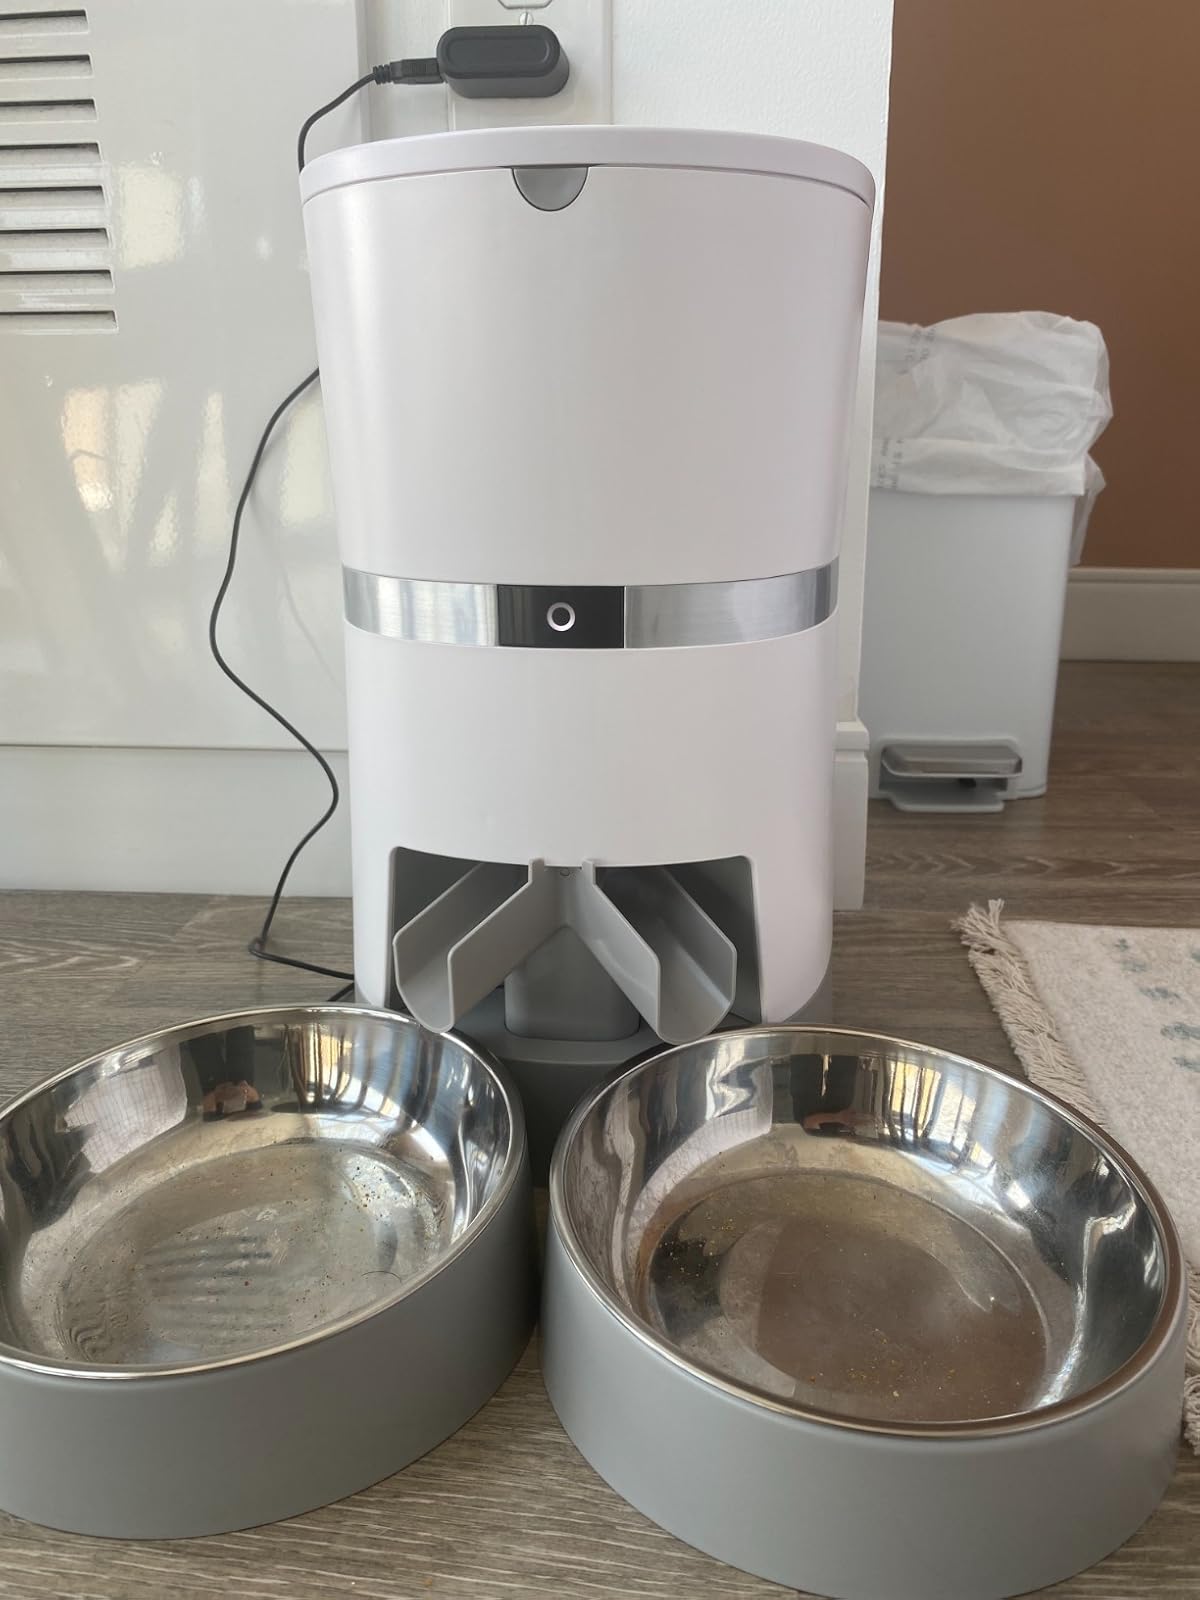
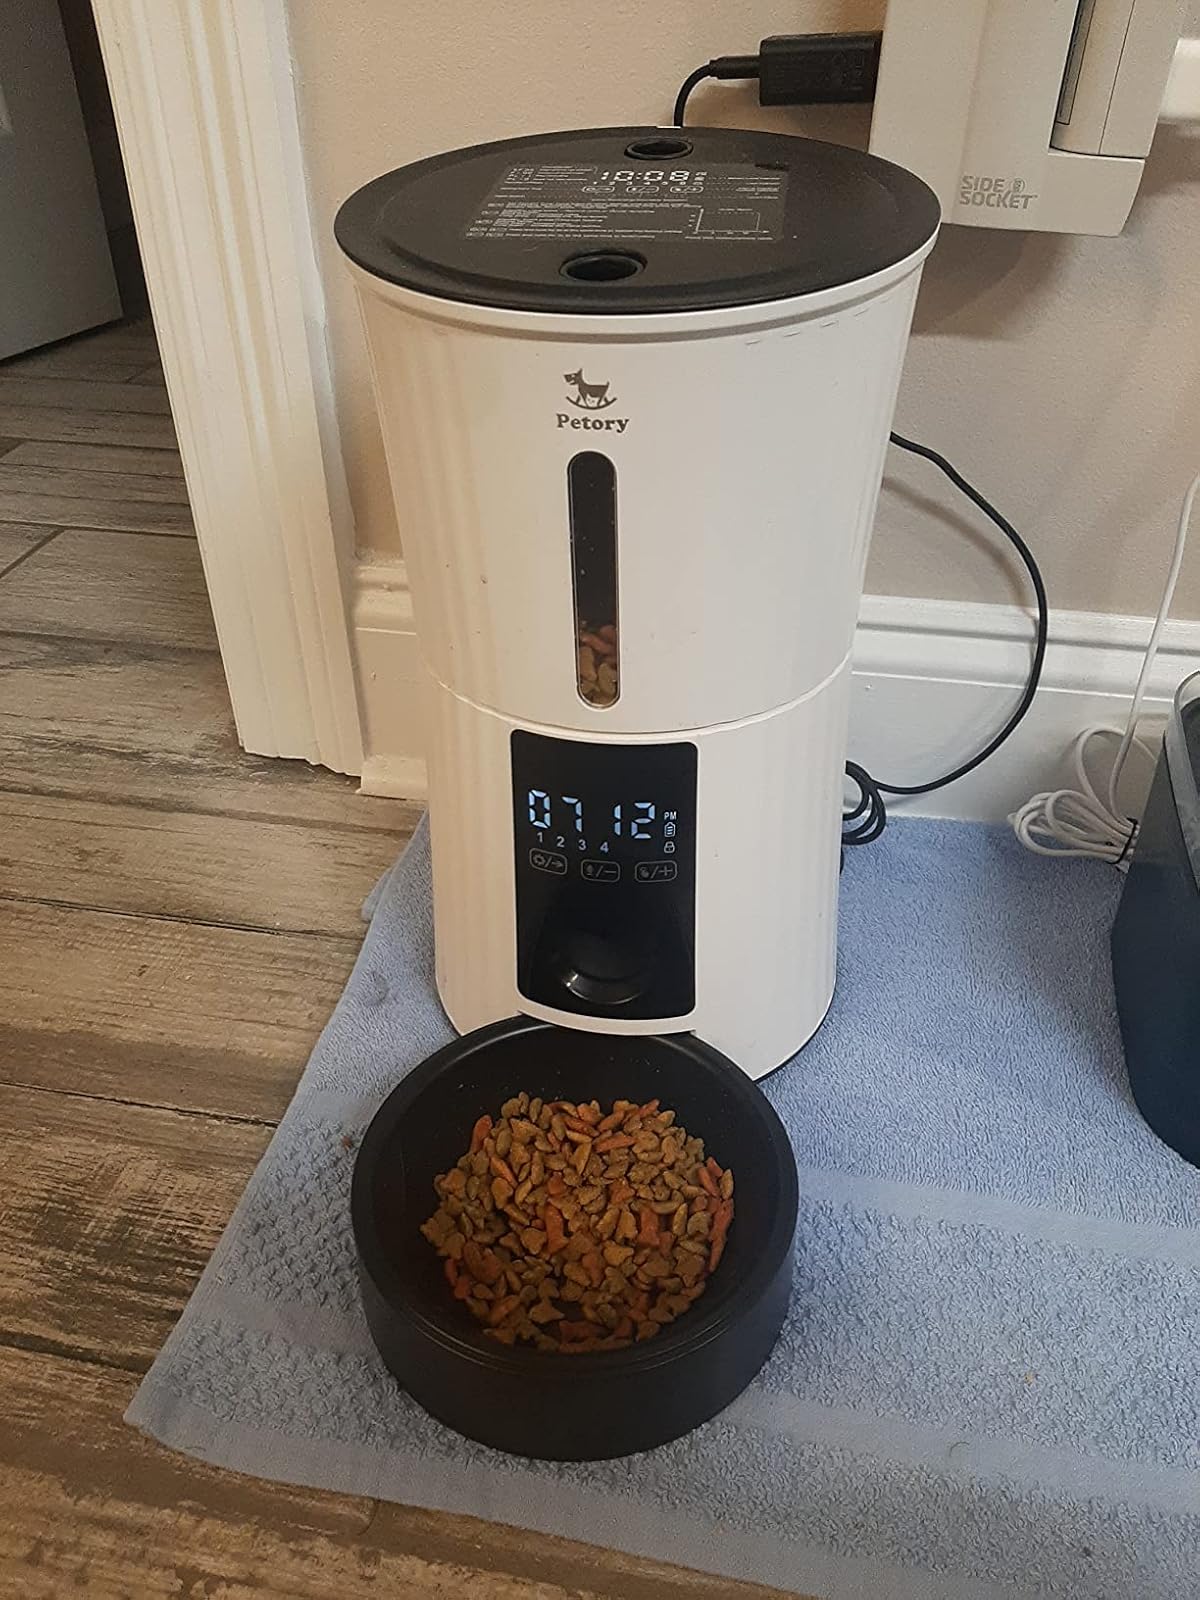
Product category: items_feeder
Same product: no